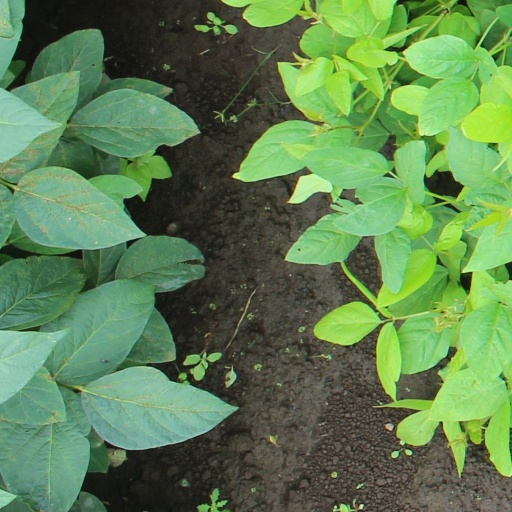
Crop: soybean